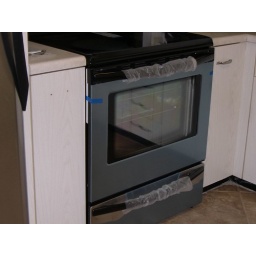
New stainless steel stove in kitchen